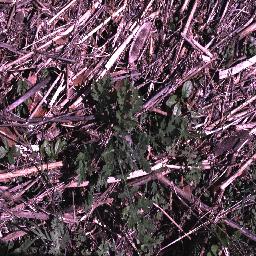
Label: parthenium